Police nad Metují

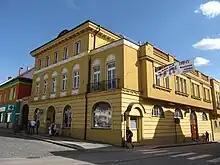
Pelly's houses

The most important monument is the Chapel of Our Lady of the Snows, located on the Hvězda hill. It was built in the Baroque style in 1733 according to the design by architect Kilian Ignaz Dientzenhofer. Its floor plan has the shape of a five-pointed star. For its value it has been protected as a national cultural monument since 2022.